Magnetic tweezers

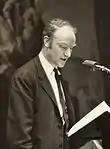
Crick at Cambridge University

Applying magnetic theory to the study of biology is a biophysical technique that started to appear in Germany in the early 1920s. Possibly the first demonstration was published by Alfred Heilbronn in 1922; his work looked at viscosity of protoplasts. The following year, Freundlich and Seifriz explored rheology in echinoderm eggs. Both studies included insertion of magnetic particles into cells and resulting movement observations in a magnetic field gradient.